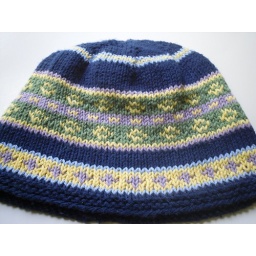
yarn: Peaches &amp;amp; Cream cotton. Design: my own, inspired by pictures of Guatemalen colorful crochet hats